Answer in natural language. Considering the relative positions, is silver doubledoor refrigerator to the left or right of framed monochromatic wall decor painting? Choose between the following options: left or right
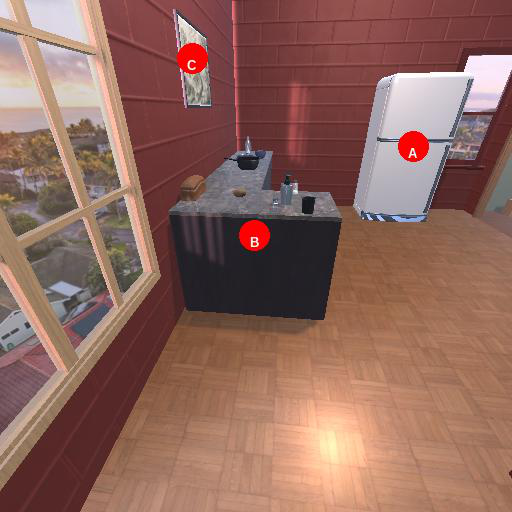
<answer>right</answer>